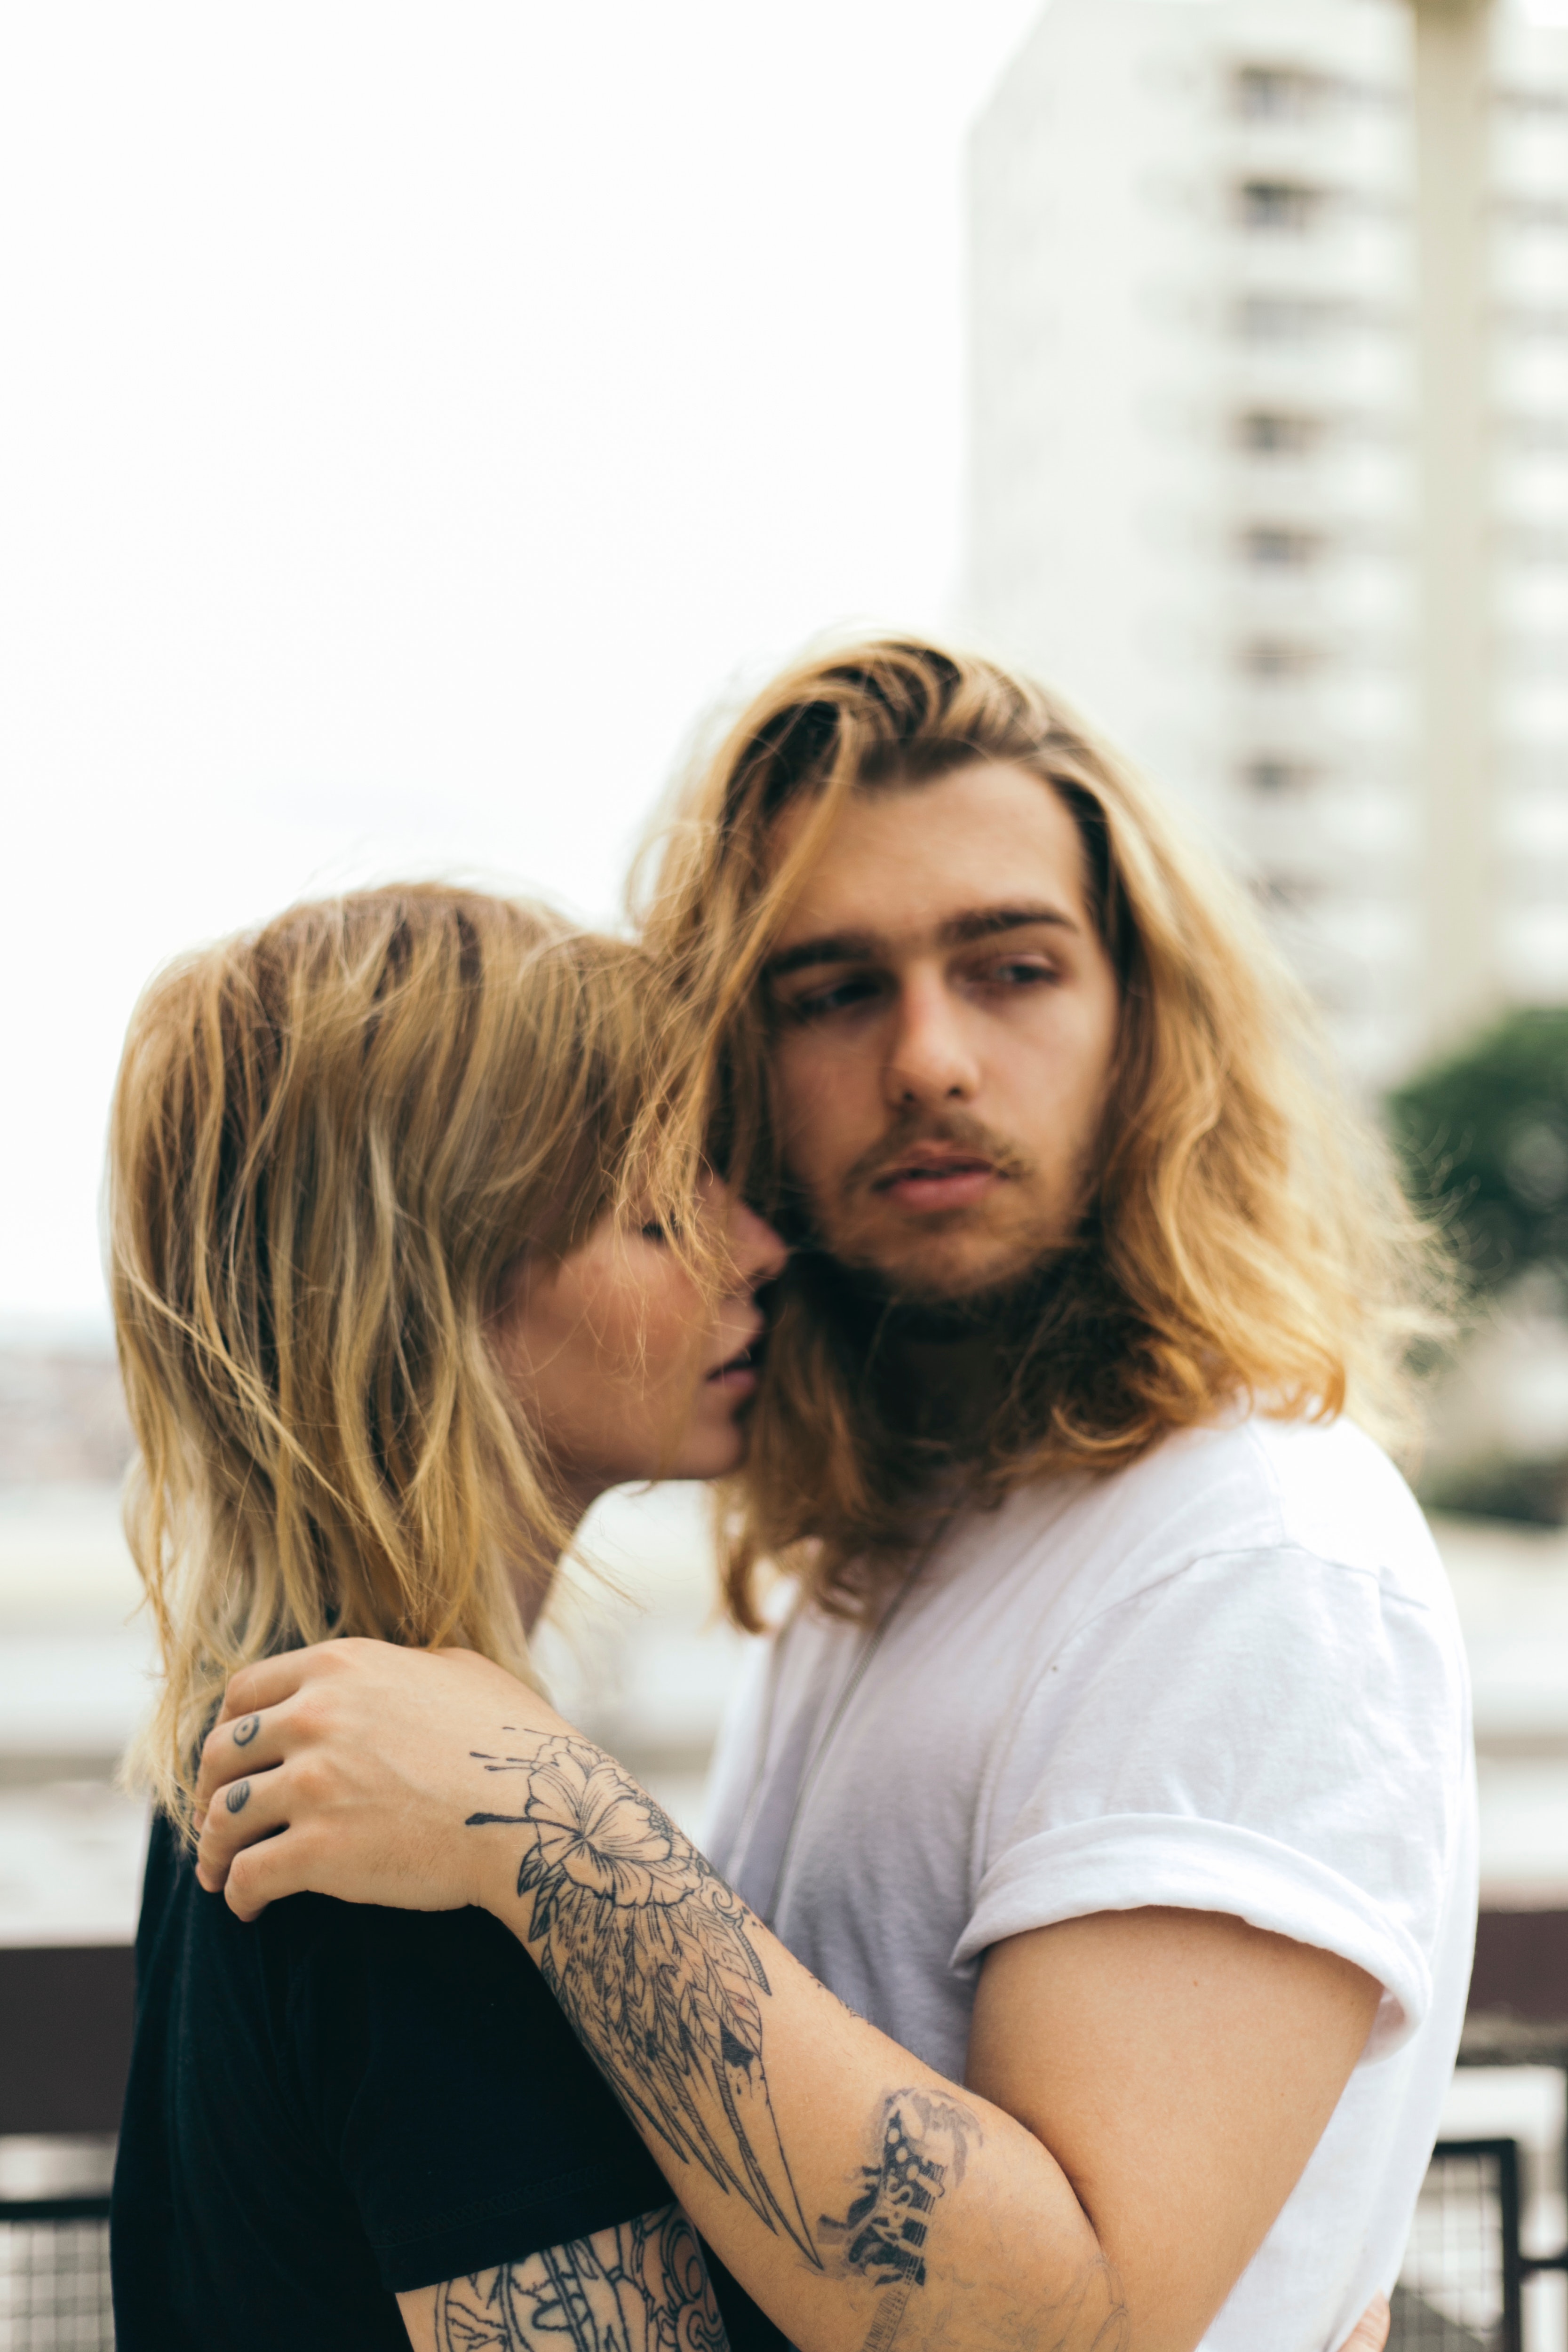
hair, facial hair, beard, blond, hairstyle, long hair, arm, eye, shoulder, interaction, hug, tattoo, romance, photography, love, photo shoot, neck, happy, t shirt